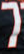
Number: 7